Jean-Jacques Boussemart

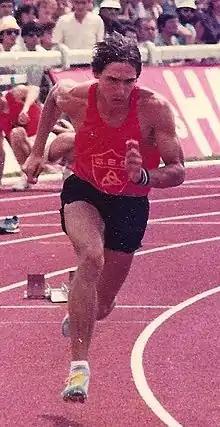
Jean-Jacques Boussemart

Jean-Jacques Boussemart (born 22 April 1963) is a French former sprinter, born in Lourdes, who competed in the 1984 Summer Olympics. He also won 2 French 200 metre titles in 1983 and 1984